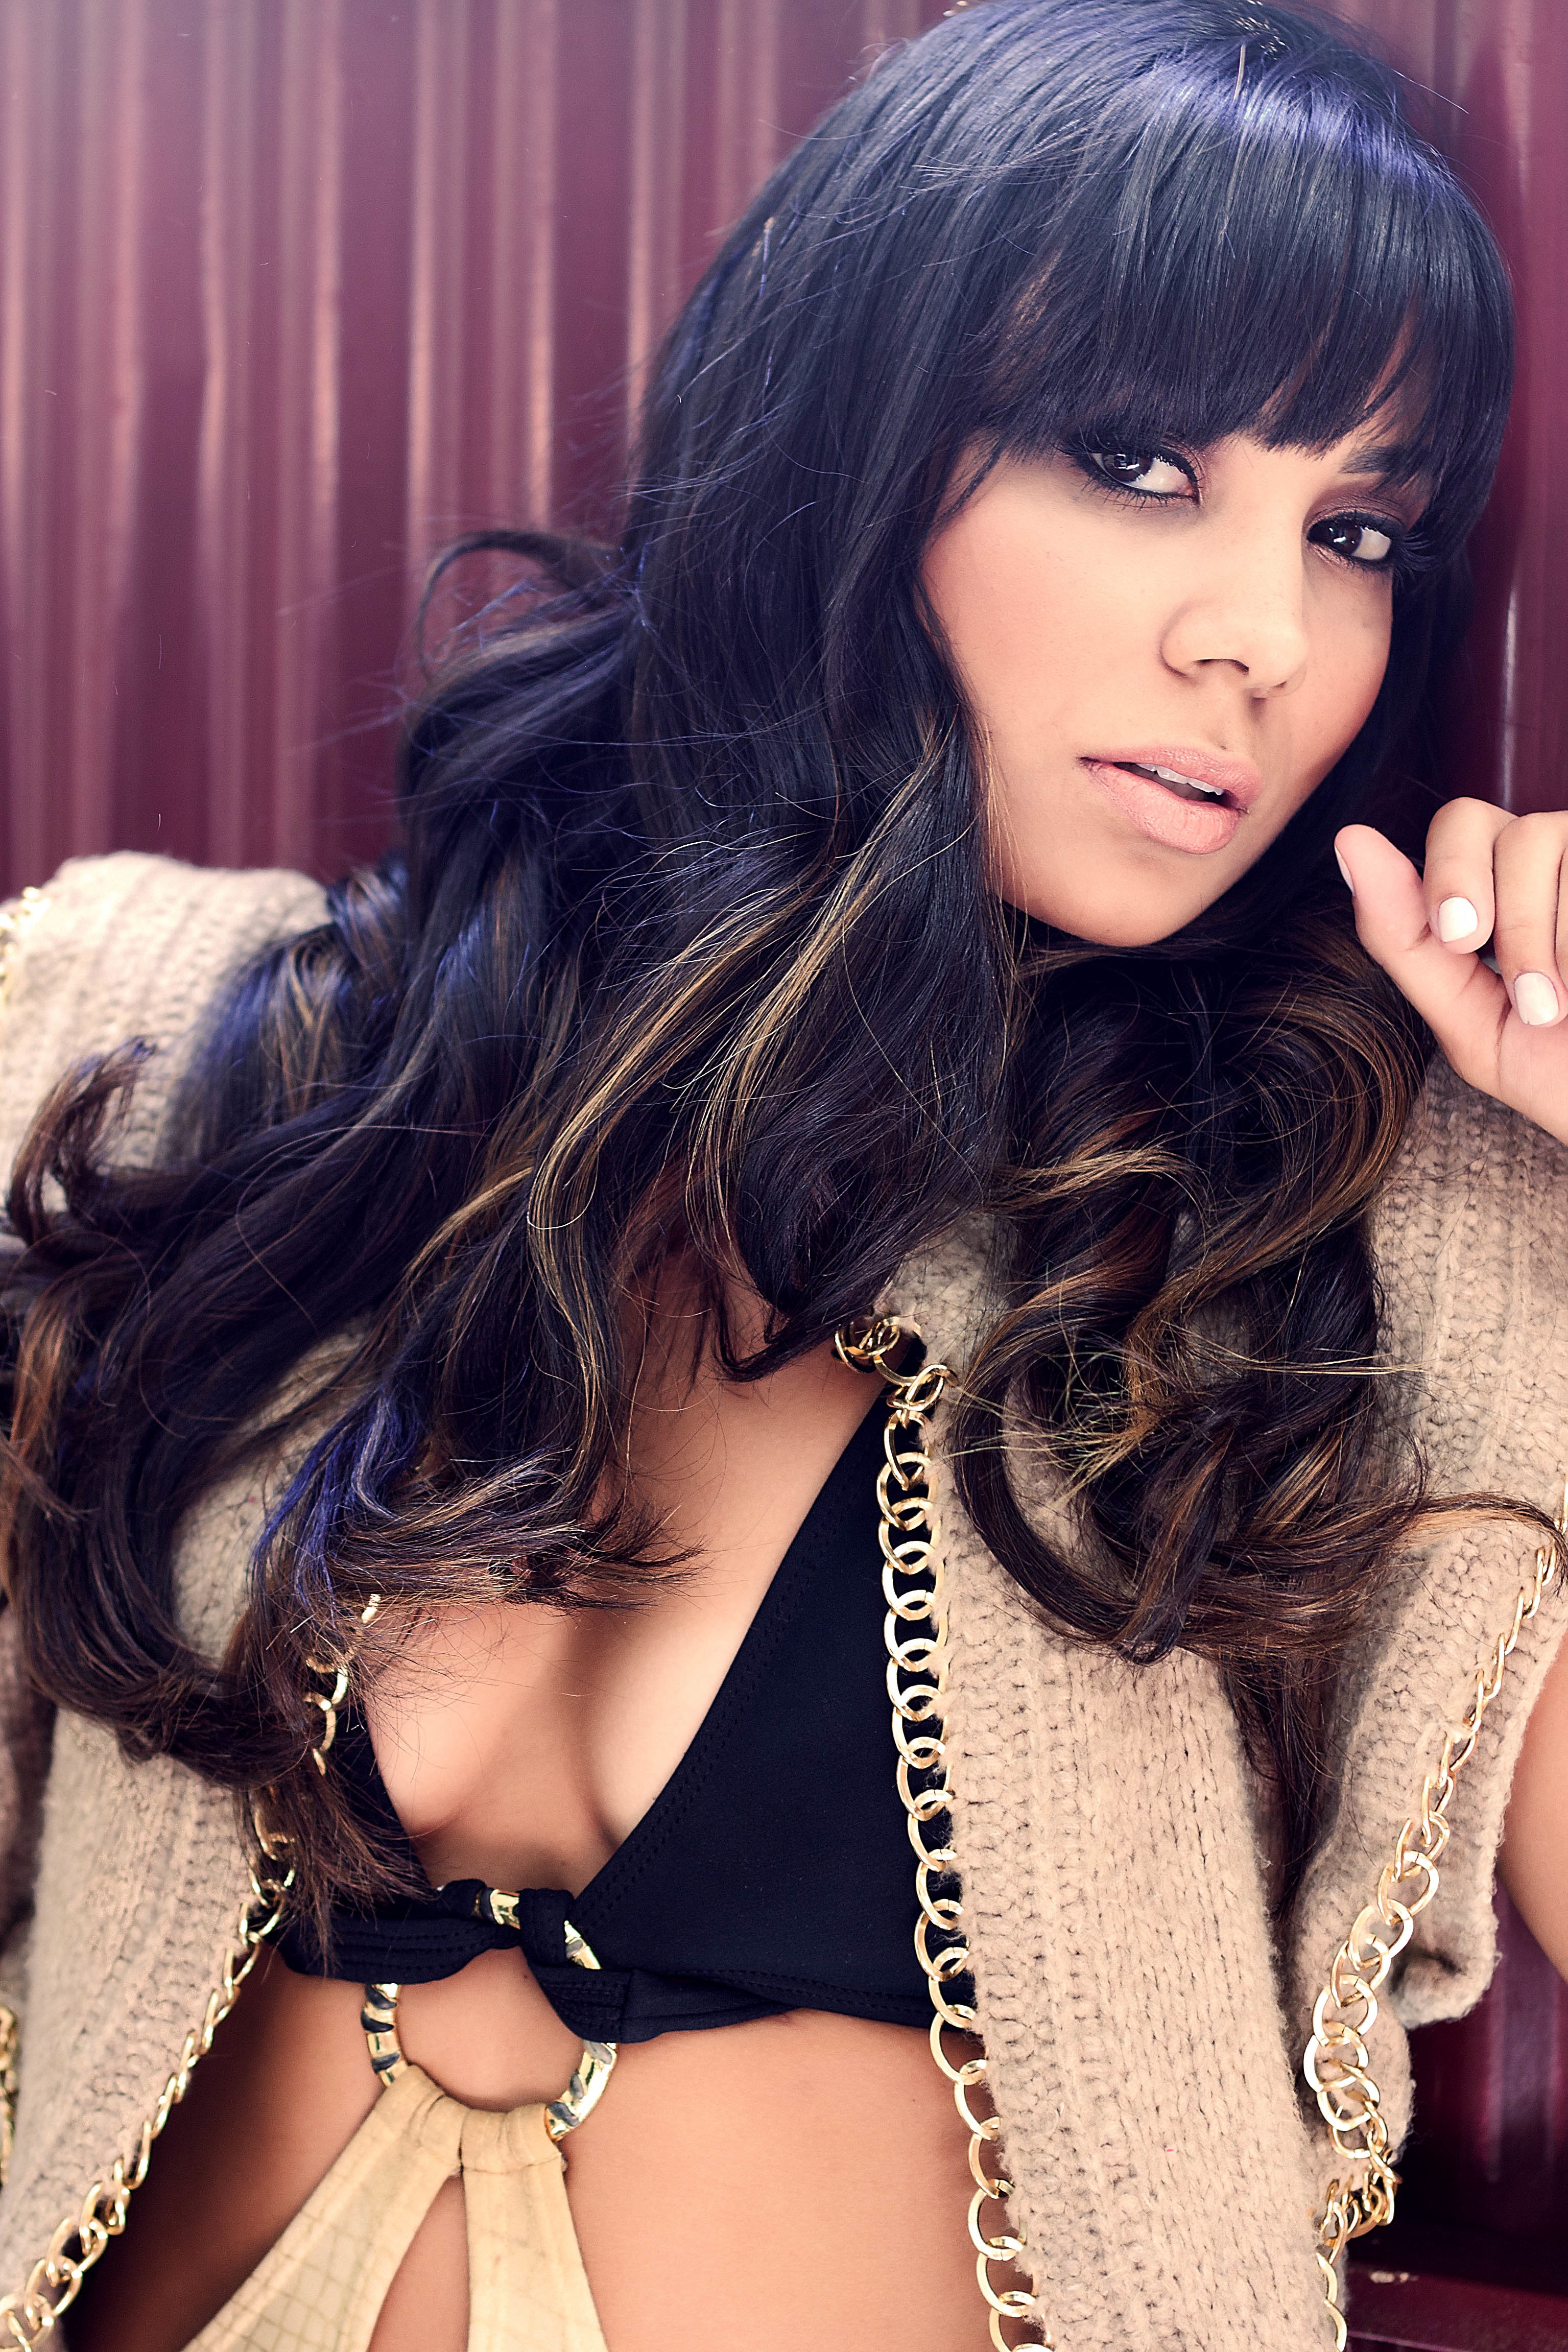
person, girl, hair, leg, singer, model, fashion, clothing, lady, hairstyle, long hair, lingerie, black hair, beauty, blond, costume, abdomen, photo shoot, brown hair, undergarment, supermodel